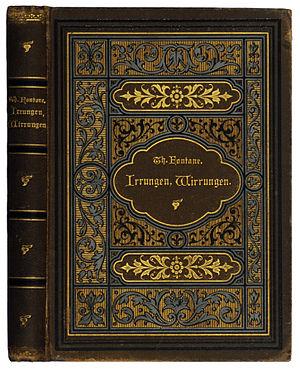
Errements et Tourments est un roman allemand de l'écrivain réaliste Theodor Fontane, publié en 1888.